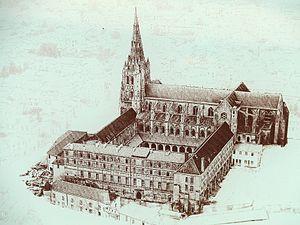
Saint-Maixent-l'Ecole - Plan de l'abbaye
L’abbatiale de Saint-Maixent-l'École est l’église de l’ancienne abbaye de Saint-Maixent, dans la commune de Saint-Maixent-l'École.